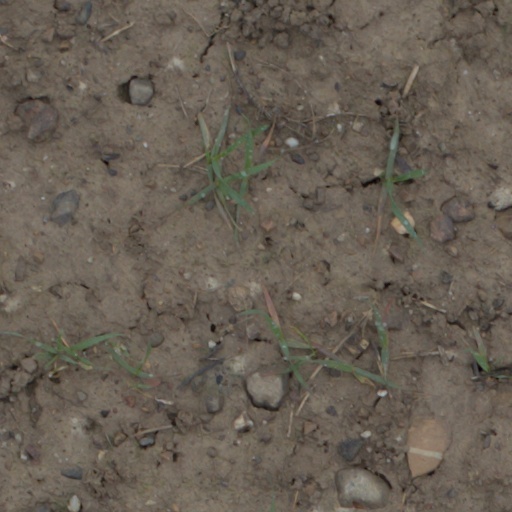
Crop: wheat